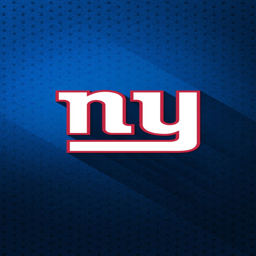
show your pride for romance film !